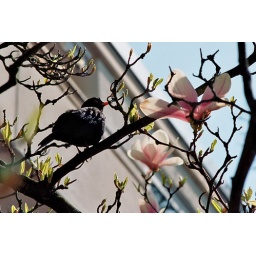
bird in magnolia tree